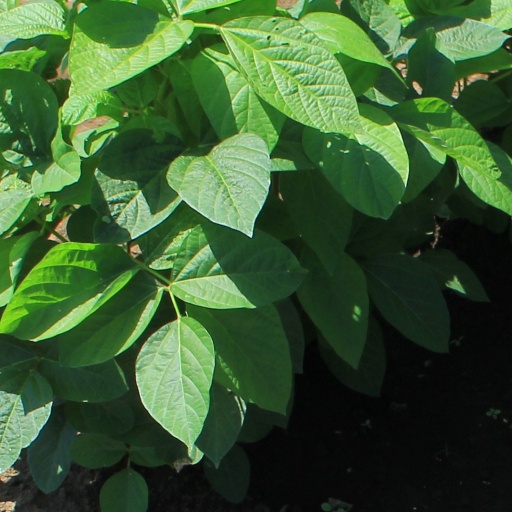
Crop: soybean